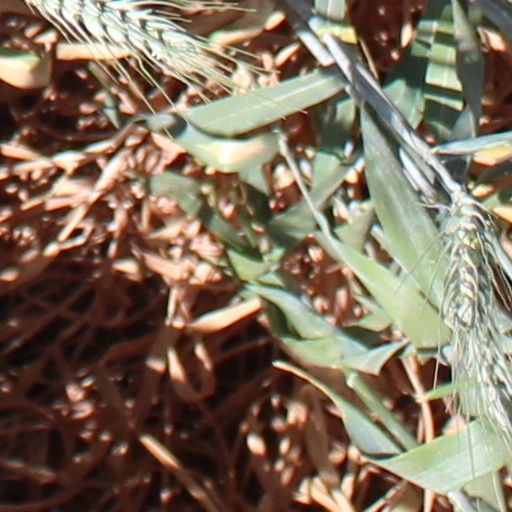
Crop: wheat